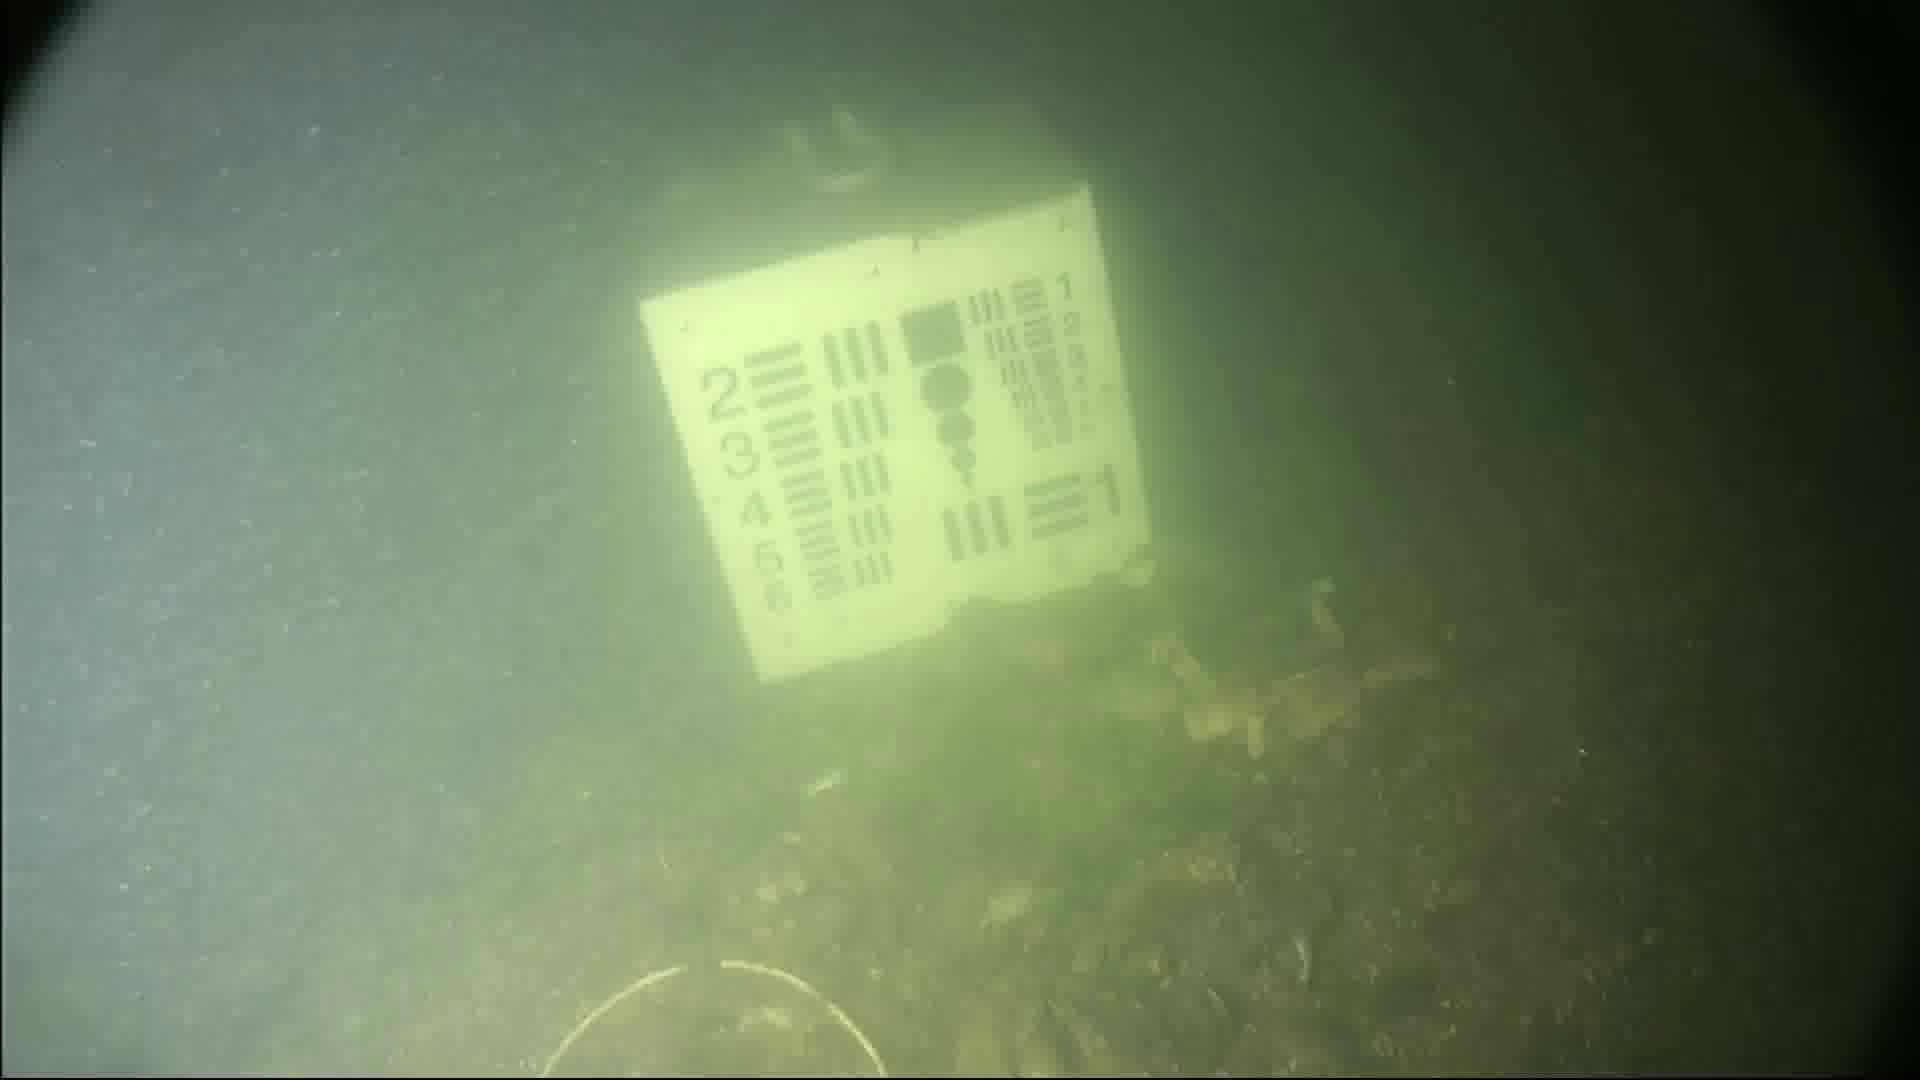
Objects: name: crab
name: starfish